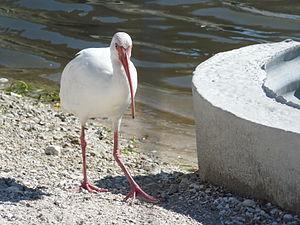
Ibis blanc à Okeechobee (Floride)
L'Ibis blanc est une espèce d'oiseaux appartenant à la famille des Threskiornithidae. Il est facilement reconnaissable à son plumage entièrement blanc, au repos, et à sa face, son bec et ses pattes roses ou rouges. Il est assez répandu dans les régions tropicales et sub-tropicales d'Amérique.